Richard Ashcroft

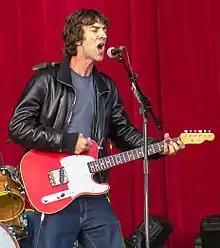
Ashcroft in 2012

Ashcroft played a solo gig on 25 August 2008 as part of the Last Days of Summer Festival in Buckingham. The Verve broke up for a third time sometime between the last rehearsals in late 2008 and the summer of 2009. It was announced in August 2009 by a band's friend.